Tropical Storm Usagi (2001)

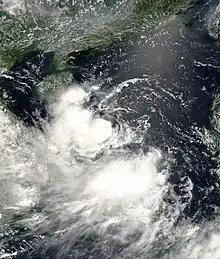
Tropical Storm Usagi over the South China Sea on August 9

Tropical Storm Usagi was a weak but deadly tropical cyclone that impacted Vietnam and Thailand on early-August 2001. The eighteenth tropical cyclone and the thirteenth named storm of the 2001 Pacific typhoon season, Usagi originated from an area of convection persisted over the South China Sea on August 8. Over low to moderate wind shear, it moved slowly to the west, strengthening to a tropical depression on the same day. Despite favorable conditions, upper-level easterlies inhibited the storm for further intensification while moving westward. However, the JMA, JTWC, and the CMA upgraded the system to a tropical storm, with the former naming it Usagi, shortly before making landfall on Ha Tinh, Vietnam on August 10. It weakened inland and was last noted over Thailand, the next day.